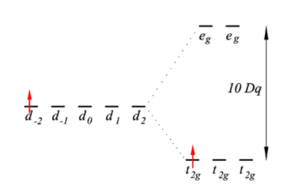
La théorie du champ cristallin est une théorie qui décrit la structure électronique des complexes de métaux de transition. Ces composés sont pour la plupart des complexes de coordination ou des complexes organométalliques. Ce modèle permet d'expliquer leurs propriétés magnétiques, de spin, d'enthalpies d'hydratation ainsi que leurs couleurs. Cependant elle n'explique pas leur mode de liaison.